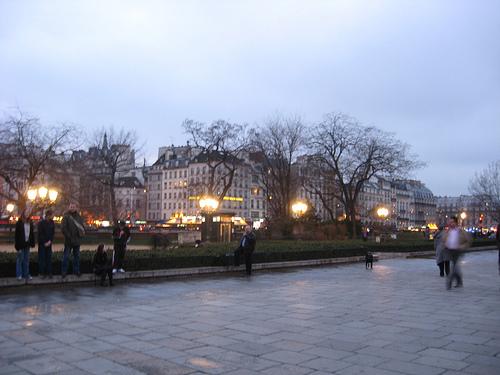
Weather: rain or strom